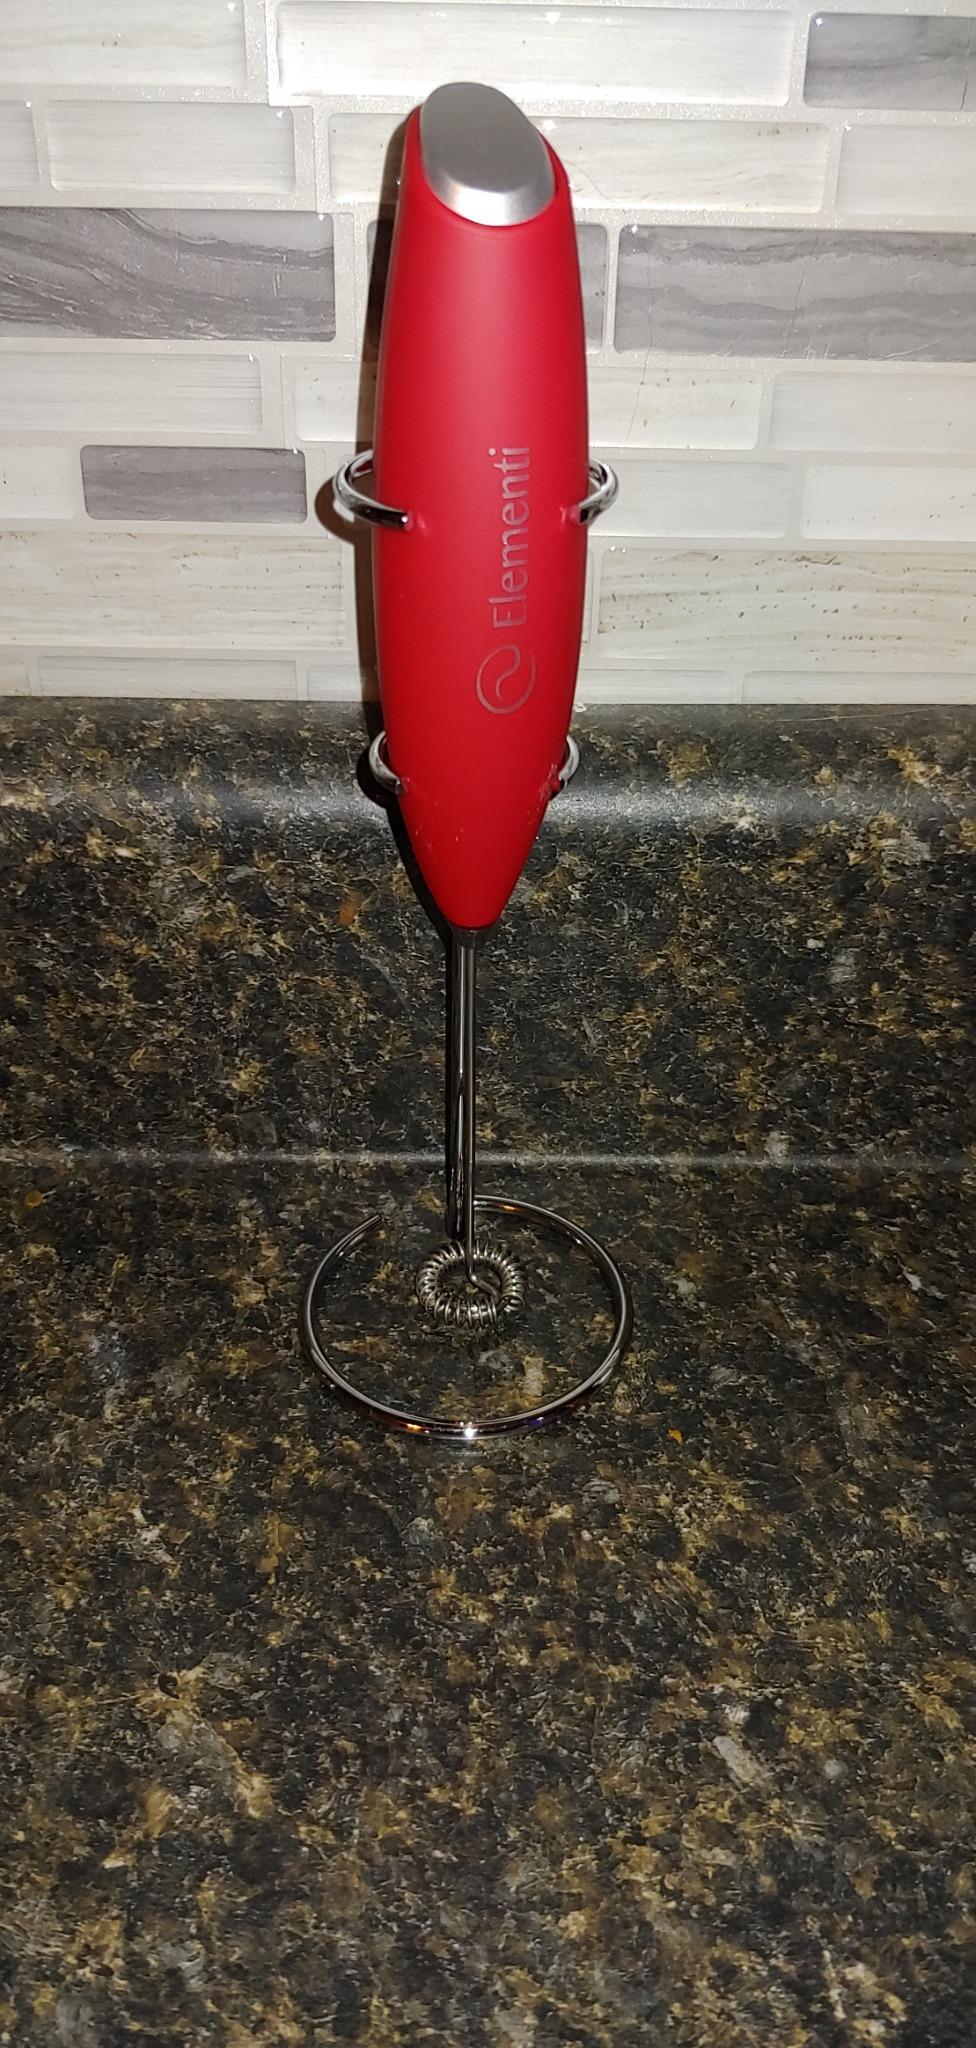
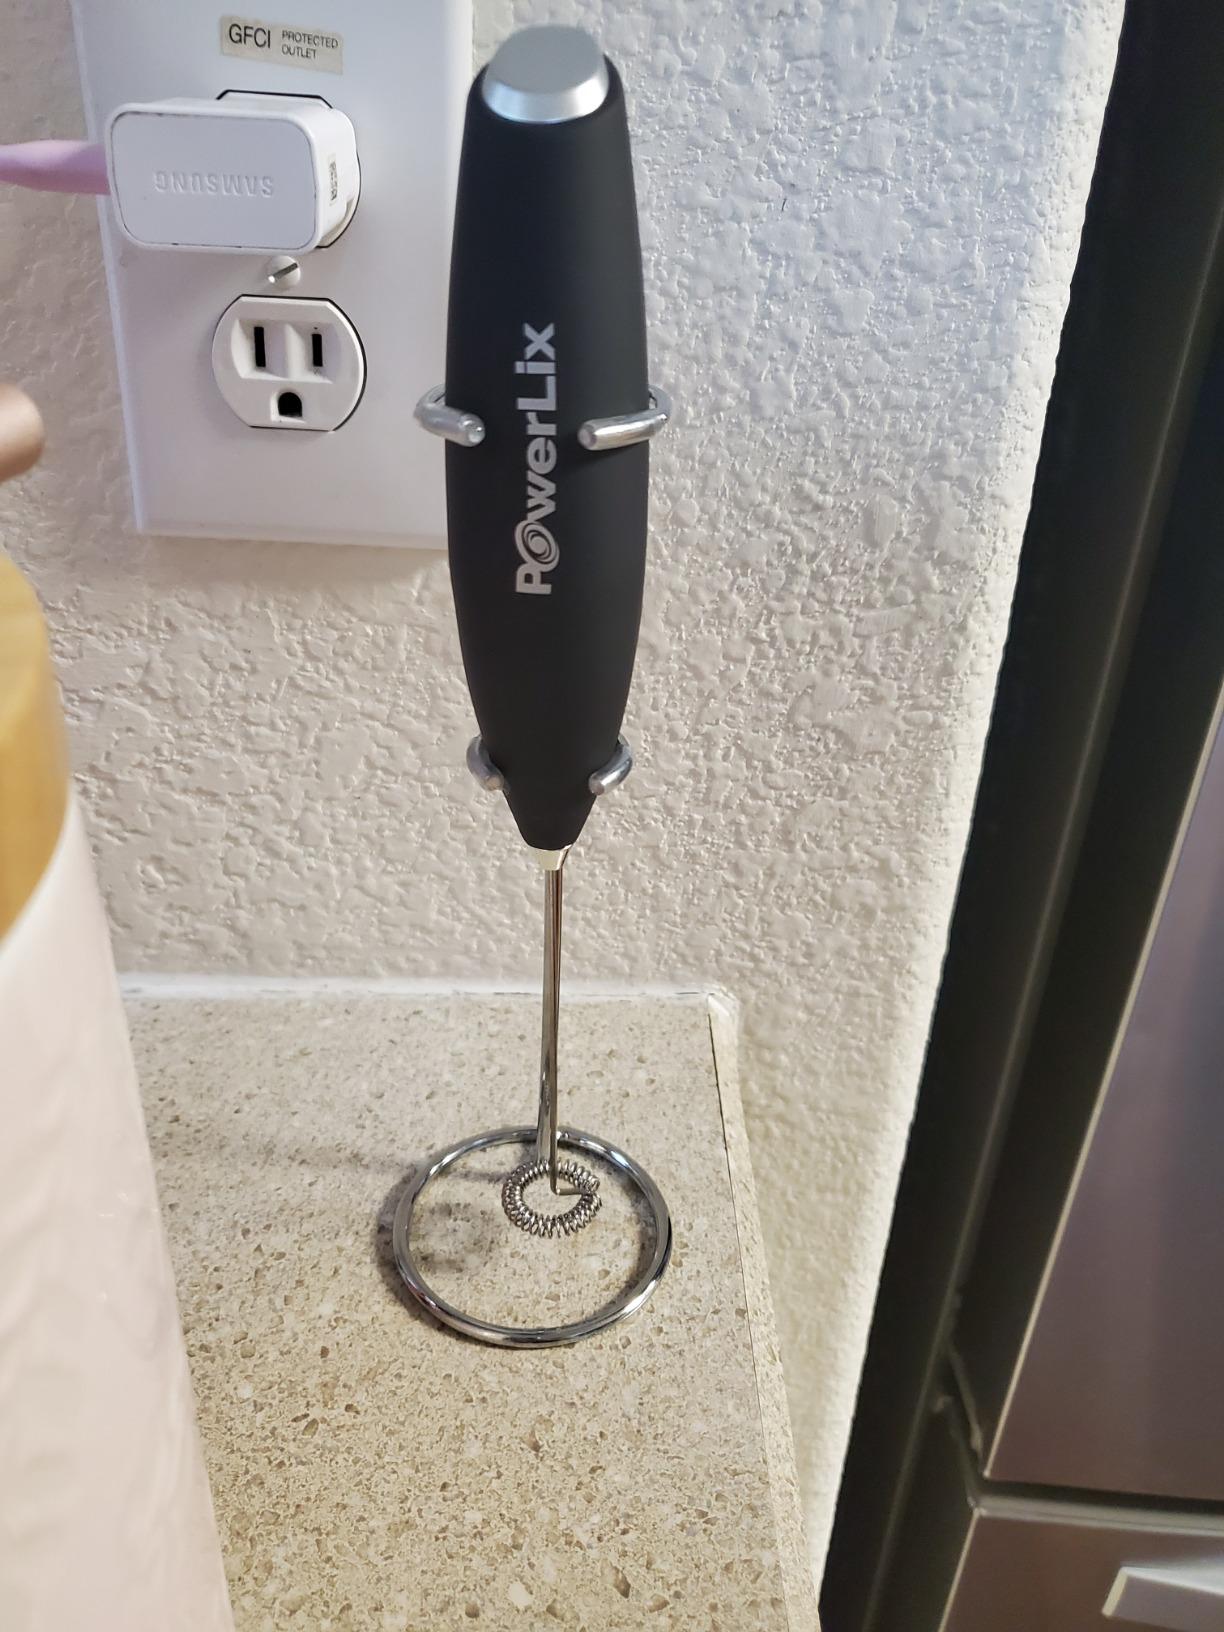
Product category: items_mixer
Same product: no